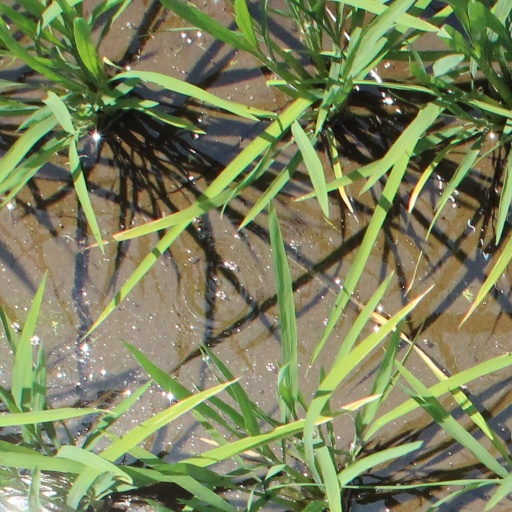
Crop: rice